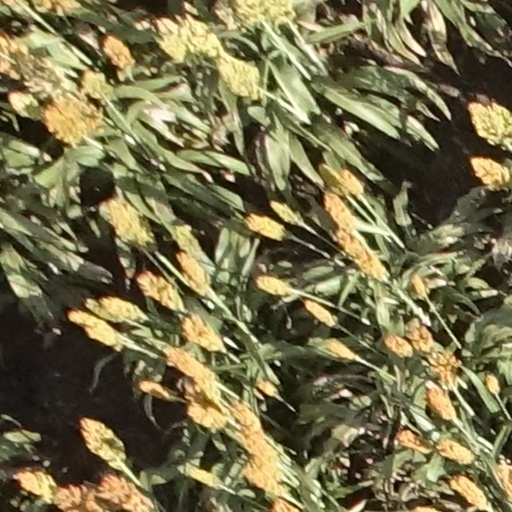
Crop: sorghum